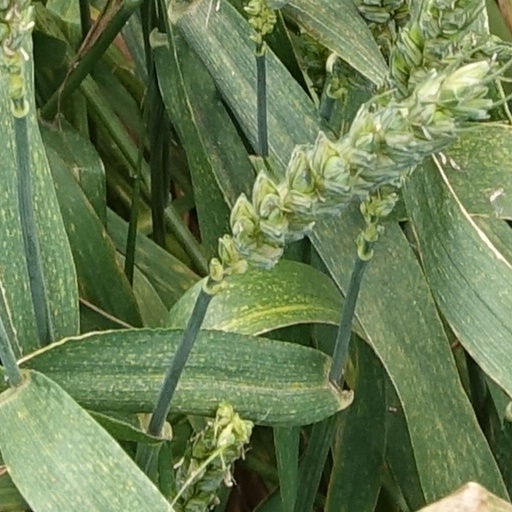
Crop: wheat